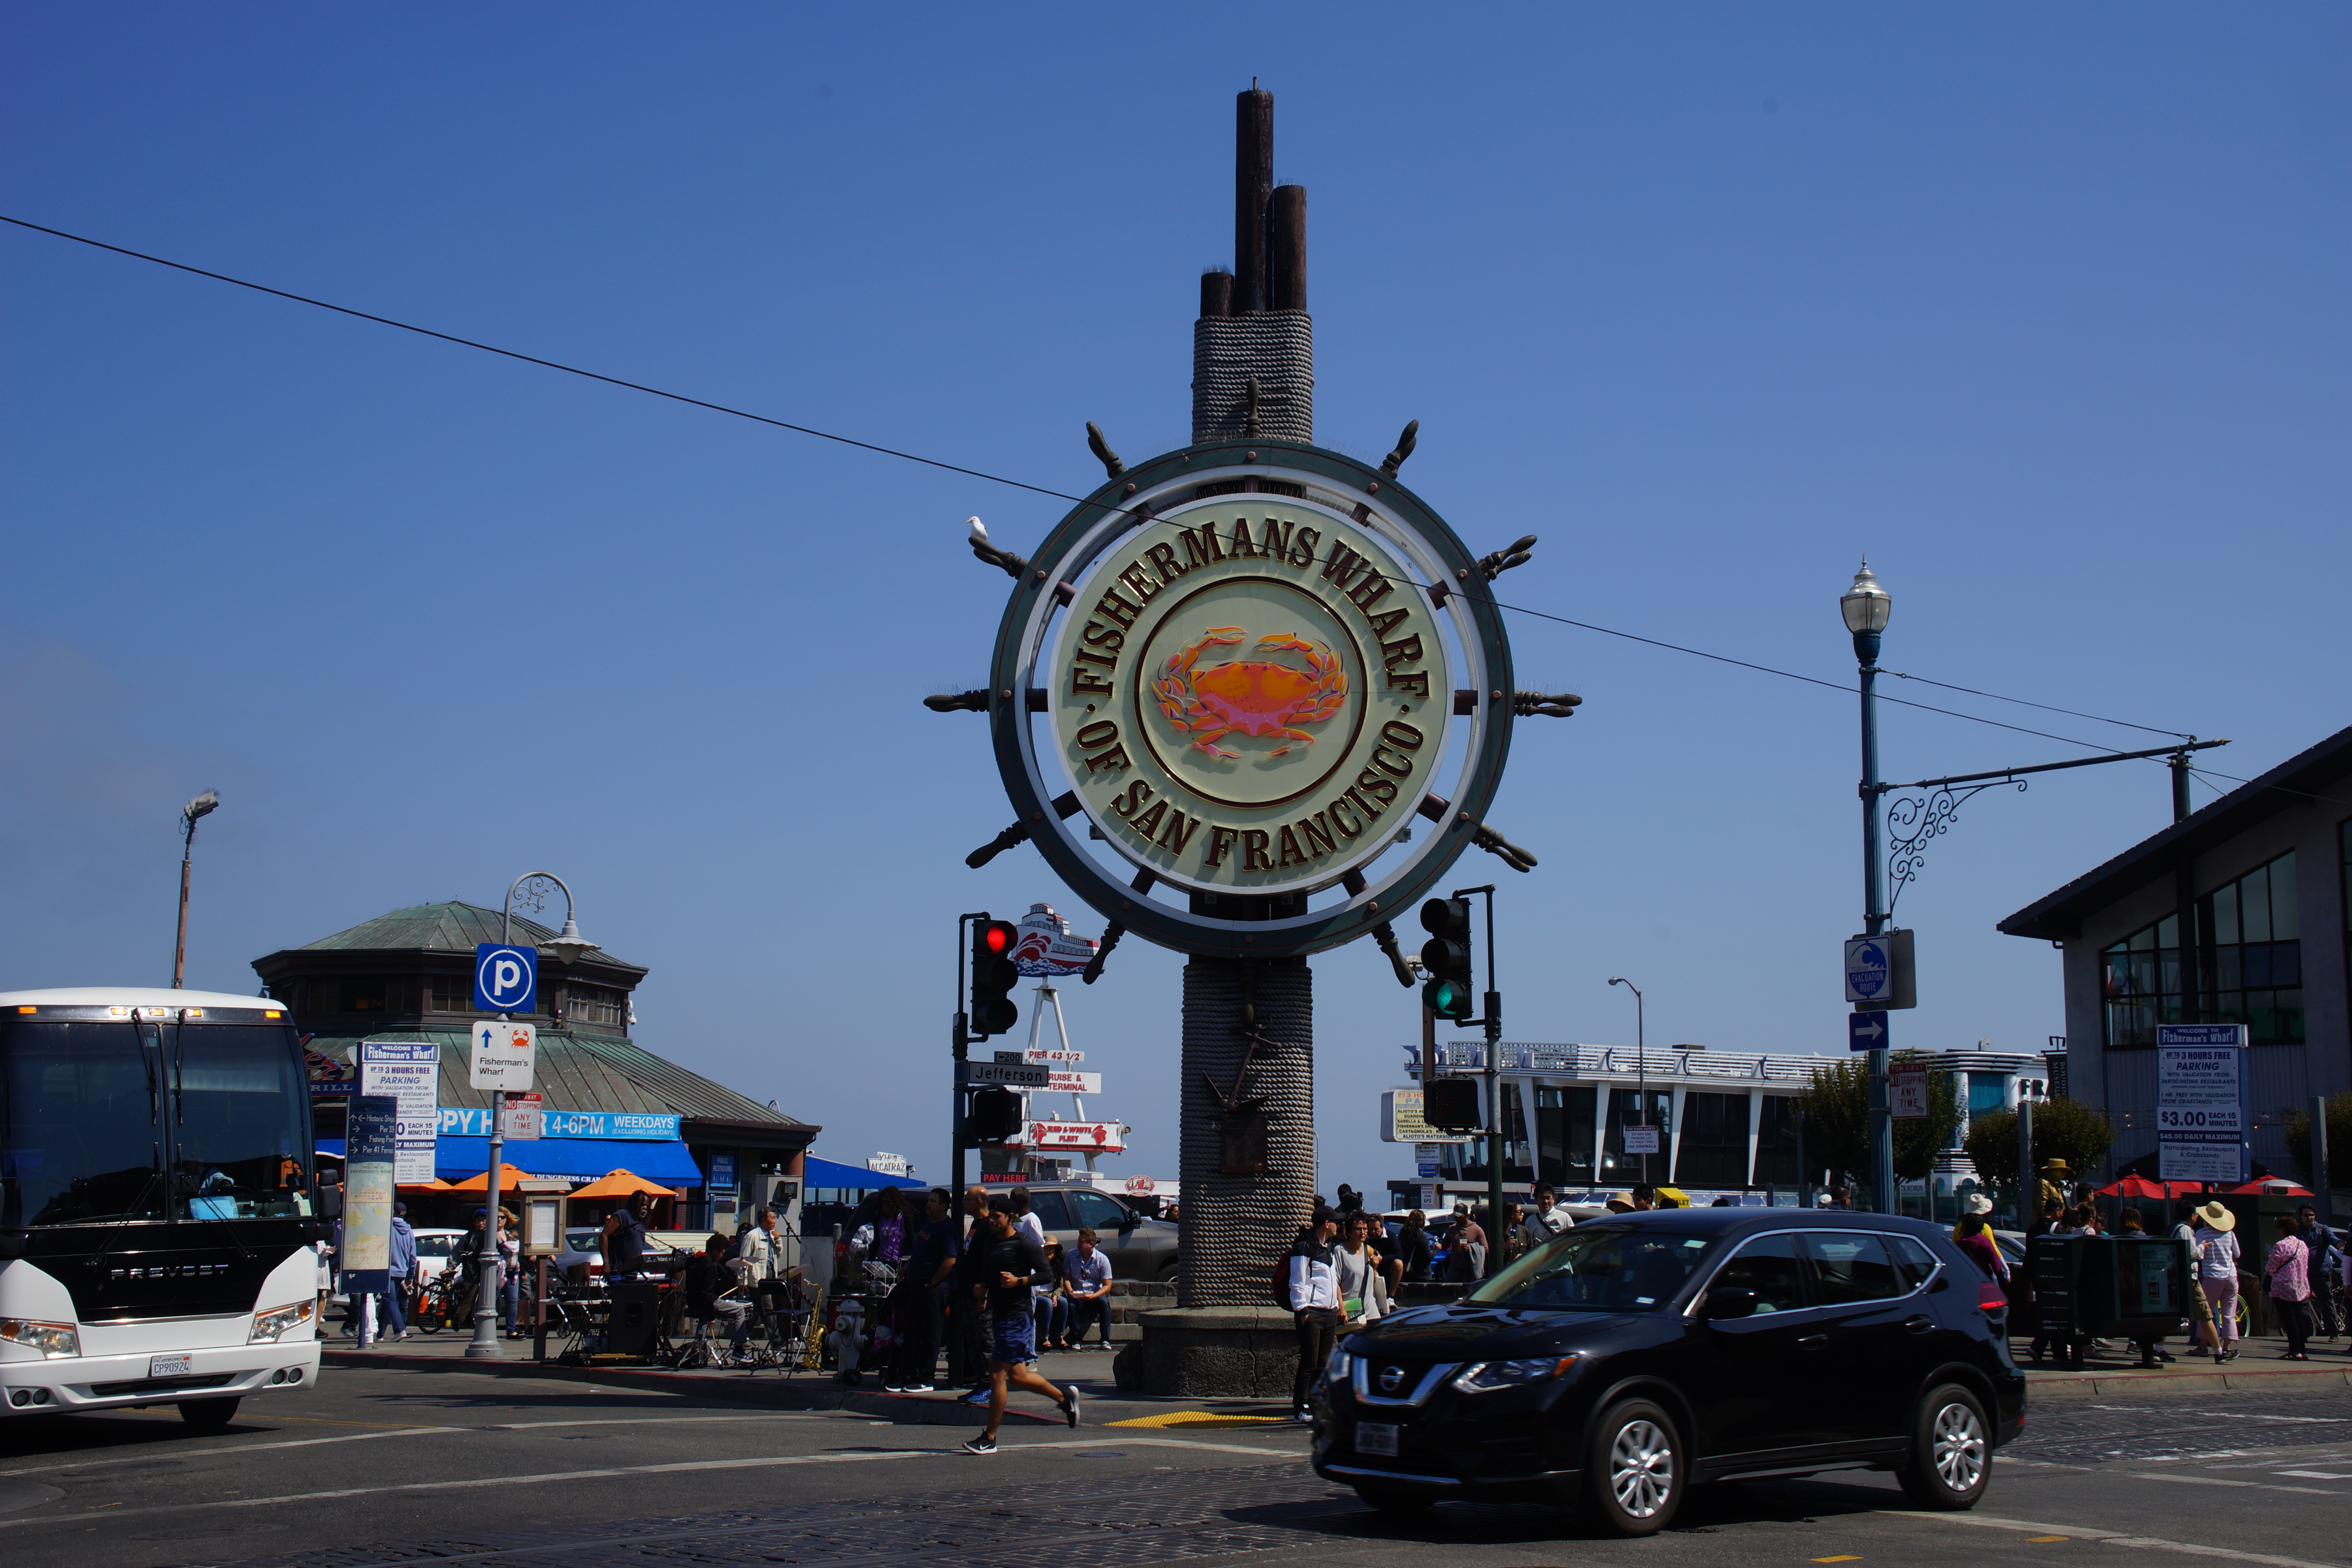
fishermans, wharf, san, francisco, landmark, transport, automotive tire, clock tower, vehicle, sky, tire, wheel, luxury vehicle, road, rim, car, automotive wheel system, street, city, tourist attraction, auto part, tourism, vacation, night, monument, downtown, building, tower, traffic